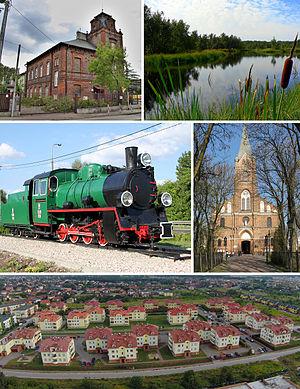
Marki est une ville du powiat de Wołomin et de la voïvodie de Mazovie, située dans la proche banlieue industrielle du nord-est de Varsovie.